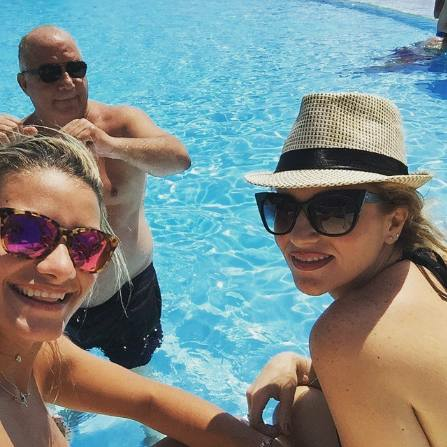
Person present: Yes